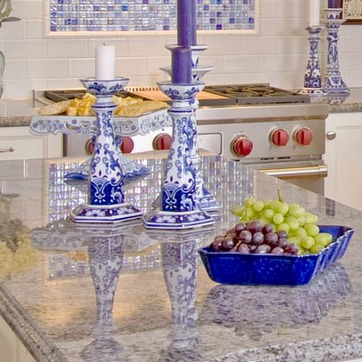
Material: ceramic